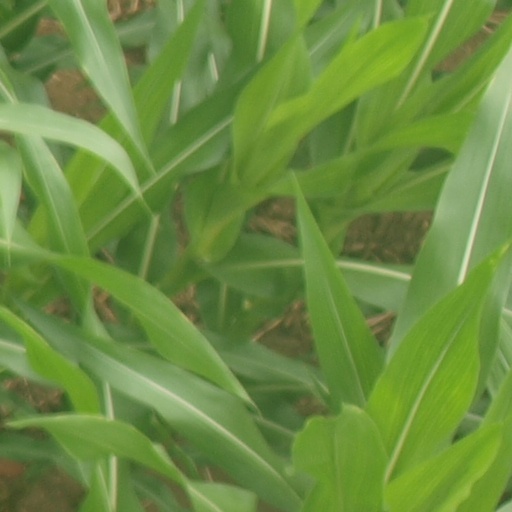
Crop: maize; corn